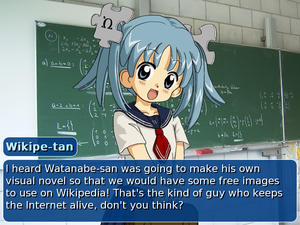
Visual novel / Stil
Et billede af en visual novel.
En visual novel er et interaktiv fiktionsspil der hovedsageligt består af stillestående billeder, ofte i anime-stil. Som navnet foreslår, ligner de mixed-media romaner eller tableau vivant scenespil. Visual novels kaldes ofte for dating sims i Vesten, et fejlbegreb da visual novels er en undergenre af adventurespil og ikke simulationsspil. Dette har ledt til forvirring med den anden genre kendt som dating sim, der ofte deler et lignende visuelt format som visual novels, men har sit gameplay baseret på statistiker.